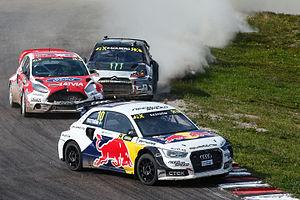
Le championnat du monde de rallycross FIA 2015 présenté par Monster Energy est la deuxième saison du championnat du monde de rallycross. La saison comporte treize épreuves et a démarré le 25 avril 2015 avec l'épreuve portugaise disputée à Montalegre. La saison a pris fin à San Luis, Argentine. Petter Solberg est sacré pour la deuxième fois consécutive, champion du monde en Supercar. Dans la catégorie inférieure, en RX Lites, Kevin Hansen est sacré champion du monde.